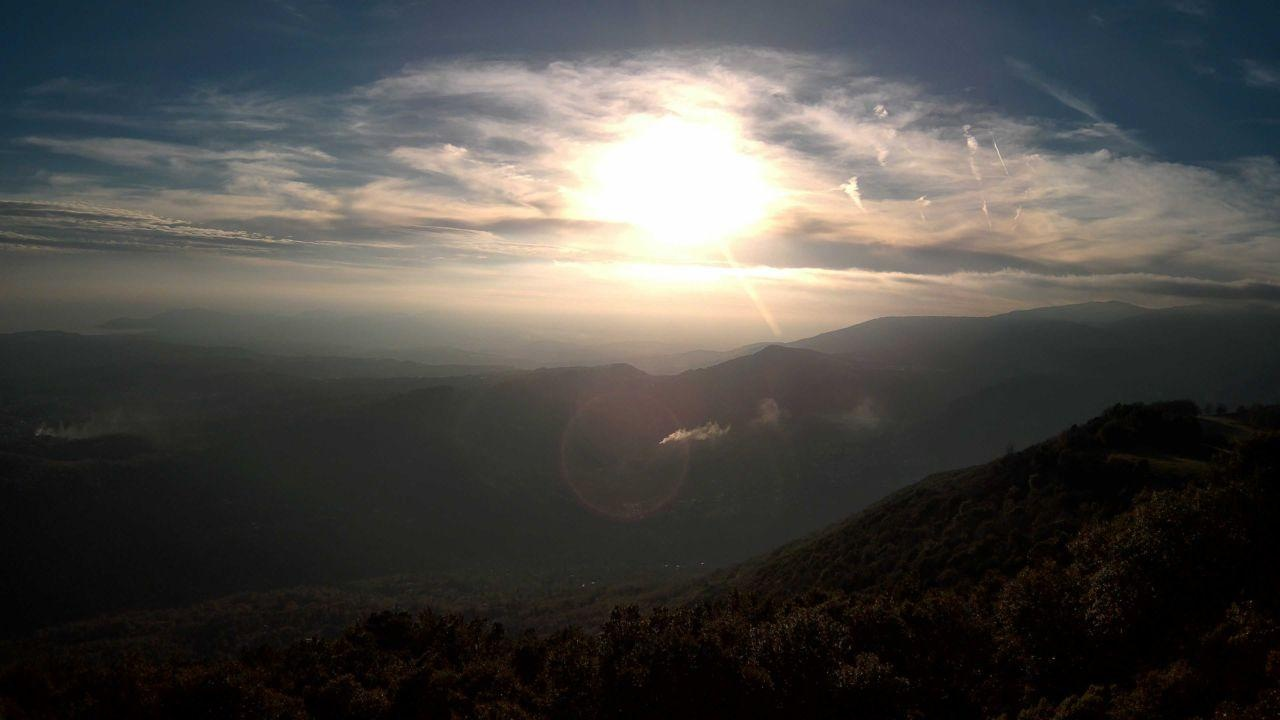
Fire: no
Smoke: yes